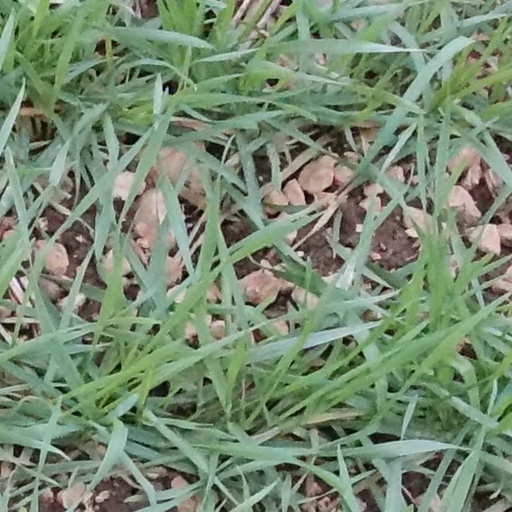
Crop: wheat